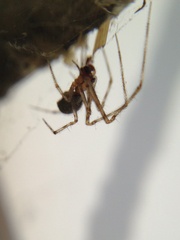
Species: Parasteatoda_tepidariorum